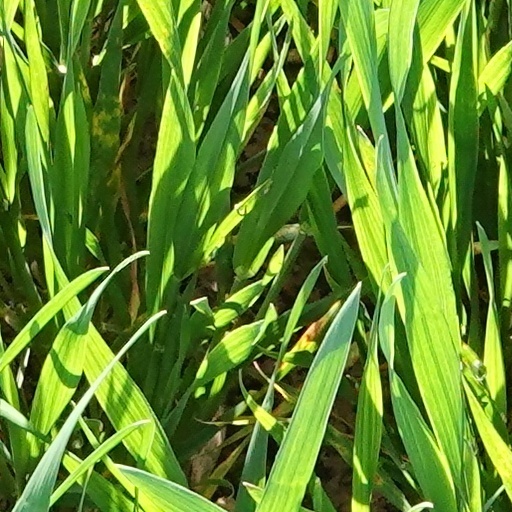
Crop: wheat